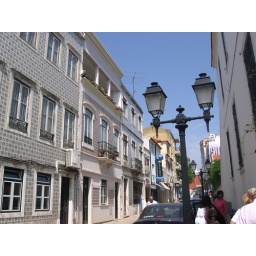
A street lamp in Alcobaca